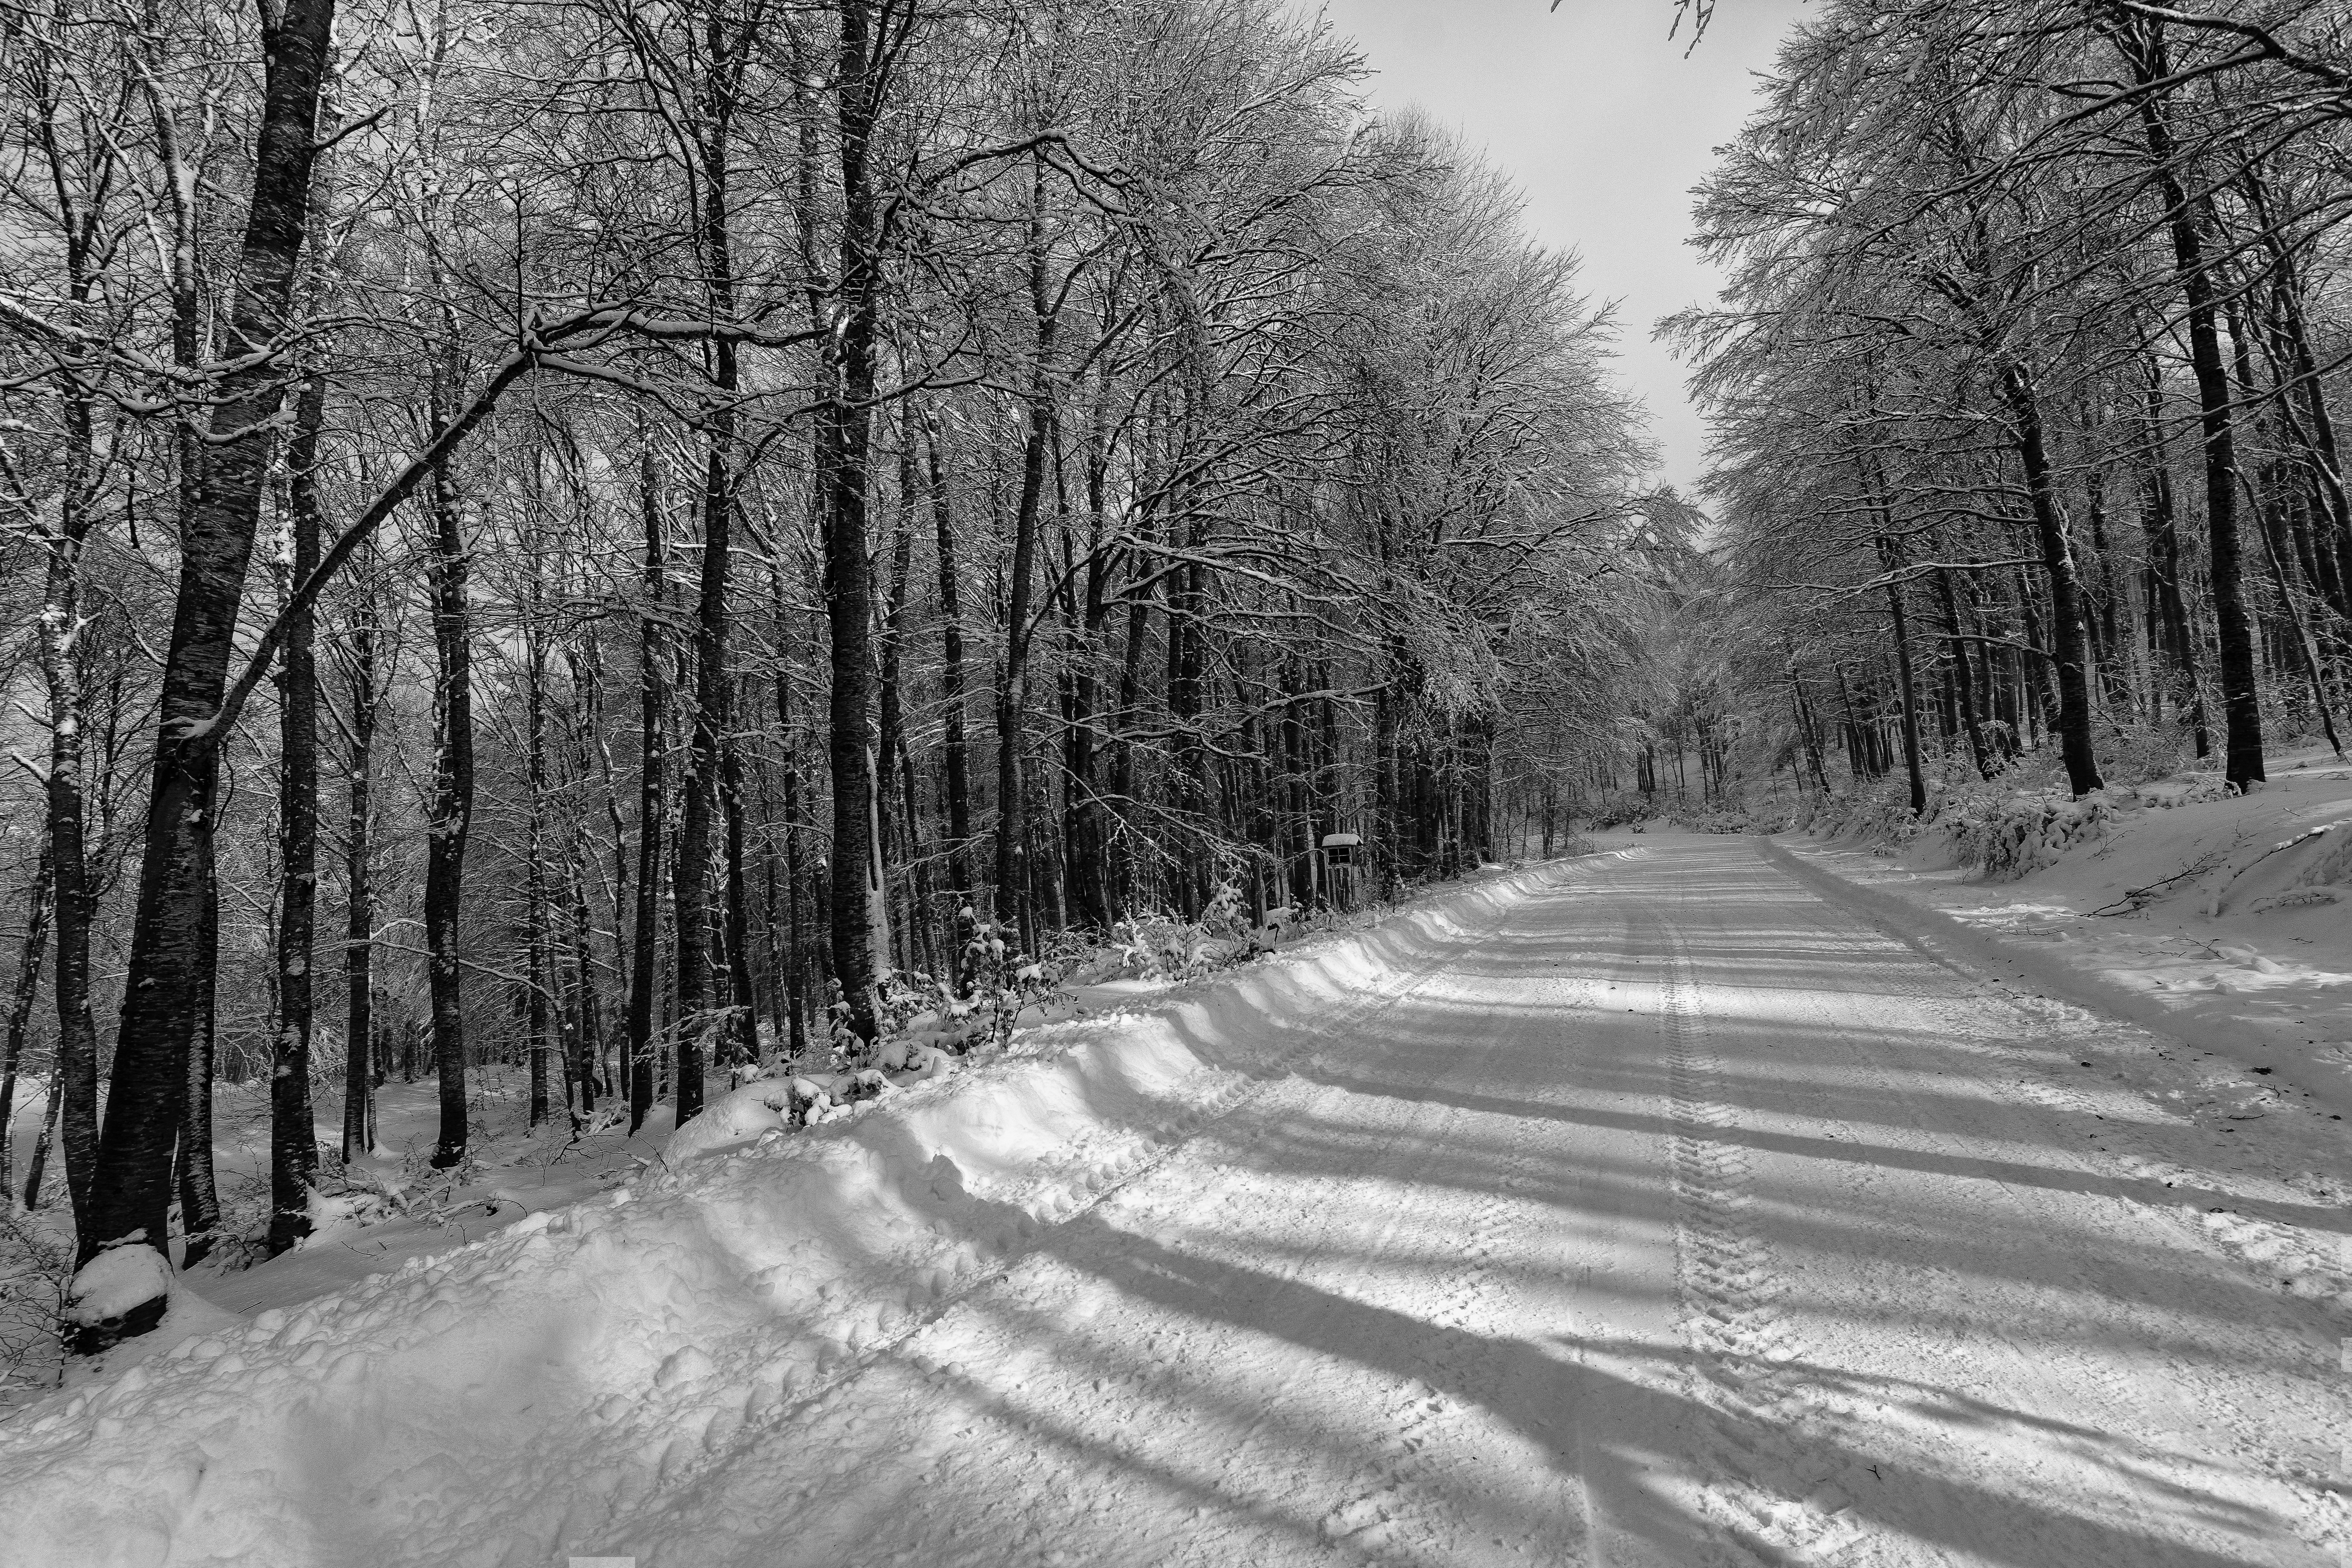
tree, forest, branch, snow, winter, black and white, road, morning, frost, weather, monochrome, season, trees, woodland, habitat, freezing, kastoria, monochrome photography, vitsi, natural environment, atmospheric phenomenon, woody plant, rain and snow mixed